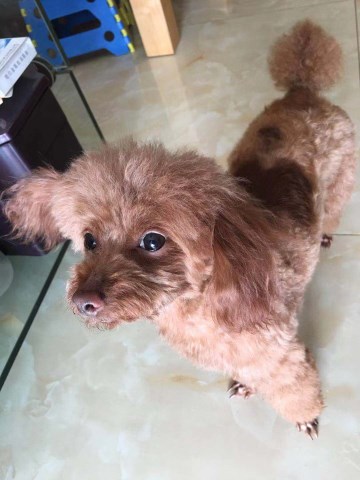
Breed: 2925-n000114-toy_poodle